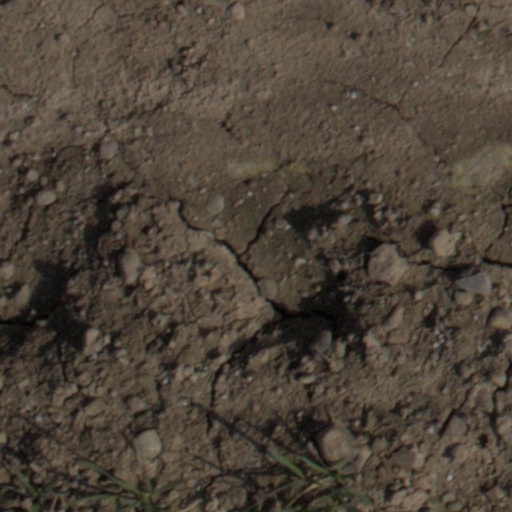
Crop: wheat